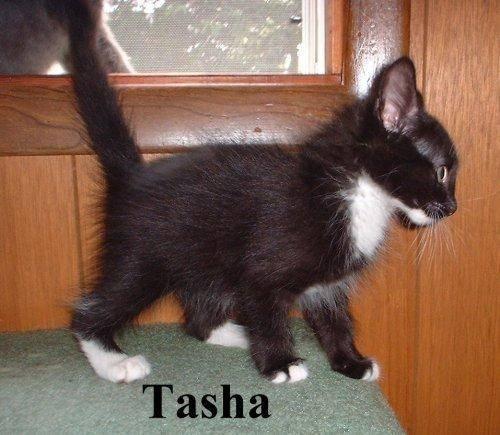
cat